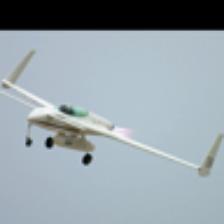
Label: NonHuman